Manuel Rui

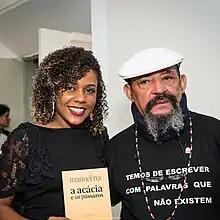
Rui with singer Lípsia

Manuel Rui Alves Monteiro (born 4 November 1941) is an Angolan writer of poetry, novels, theater plays, and short stories. He has been described as "the chronicler par excellence of postindependence Angola" through fiction that offers "subtle, complex, pointed, and oftentimes humorous portrayals of Angola since the early years of the MPLA euphoria, in which he played a political role."